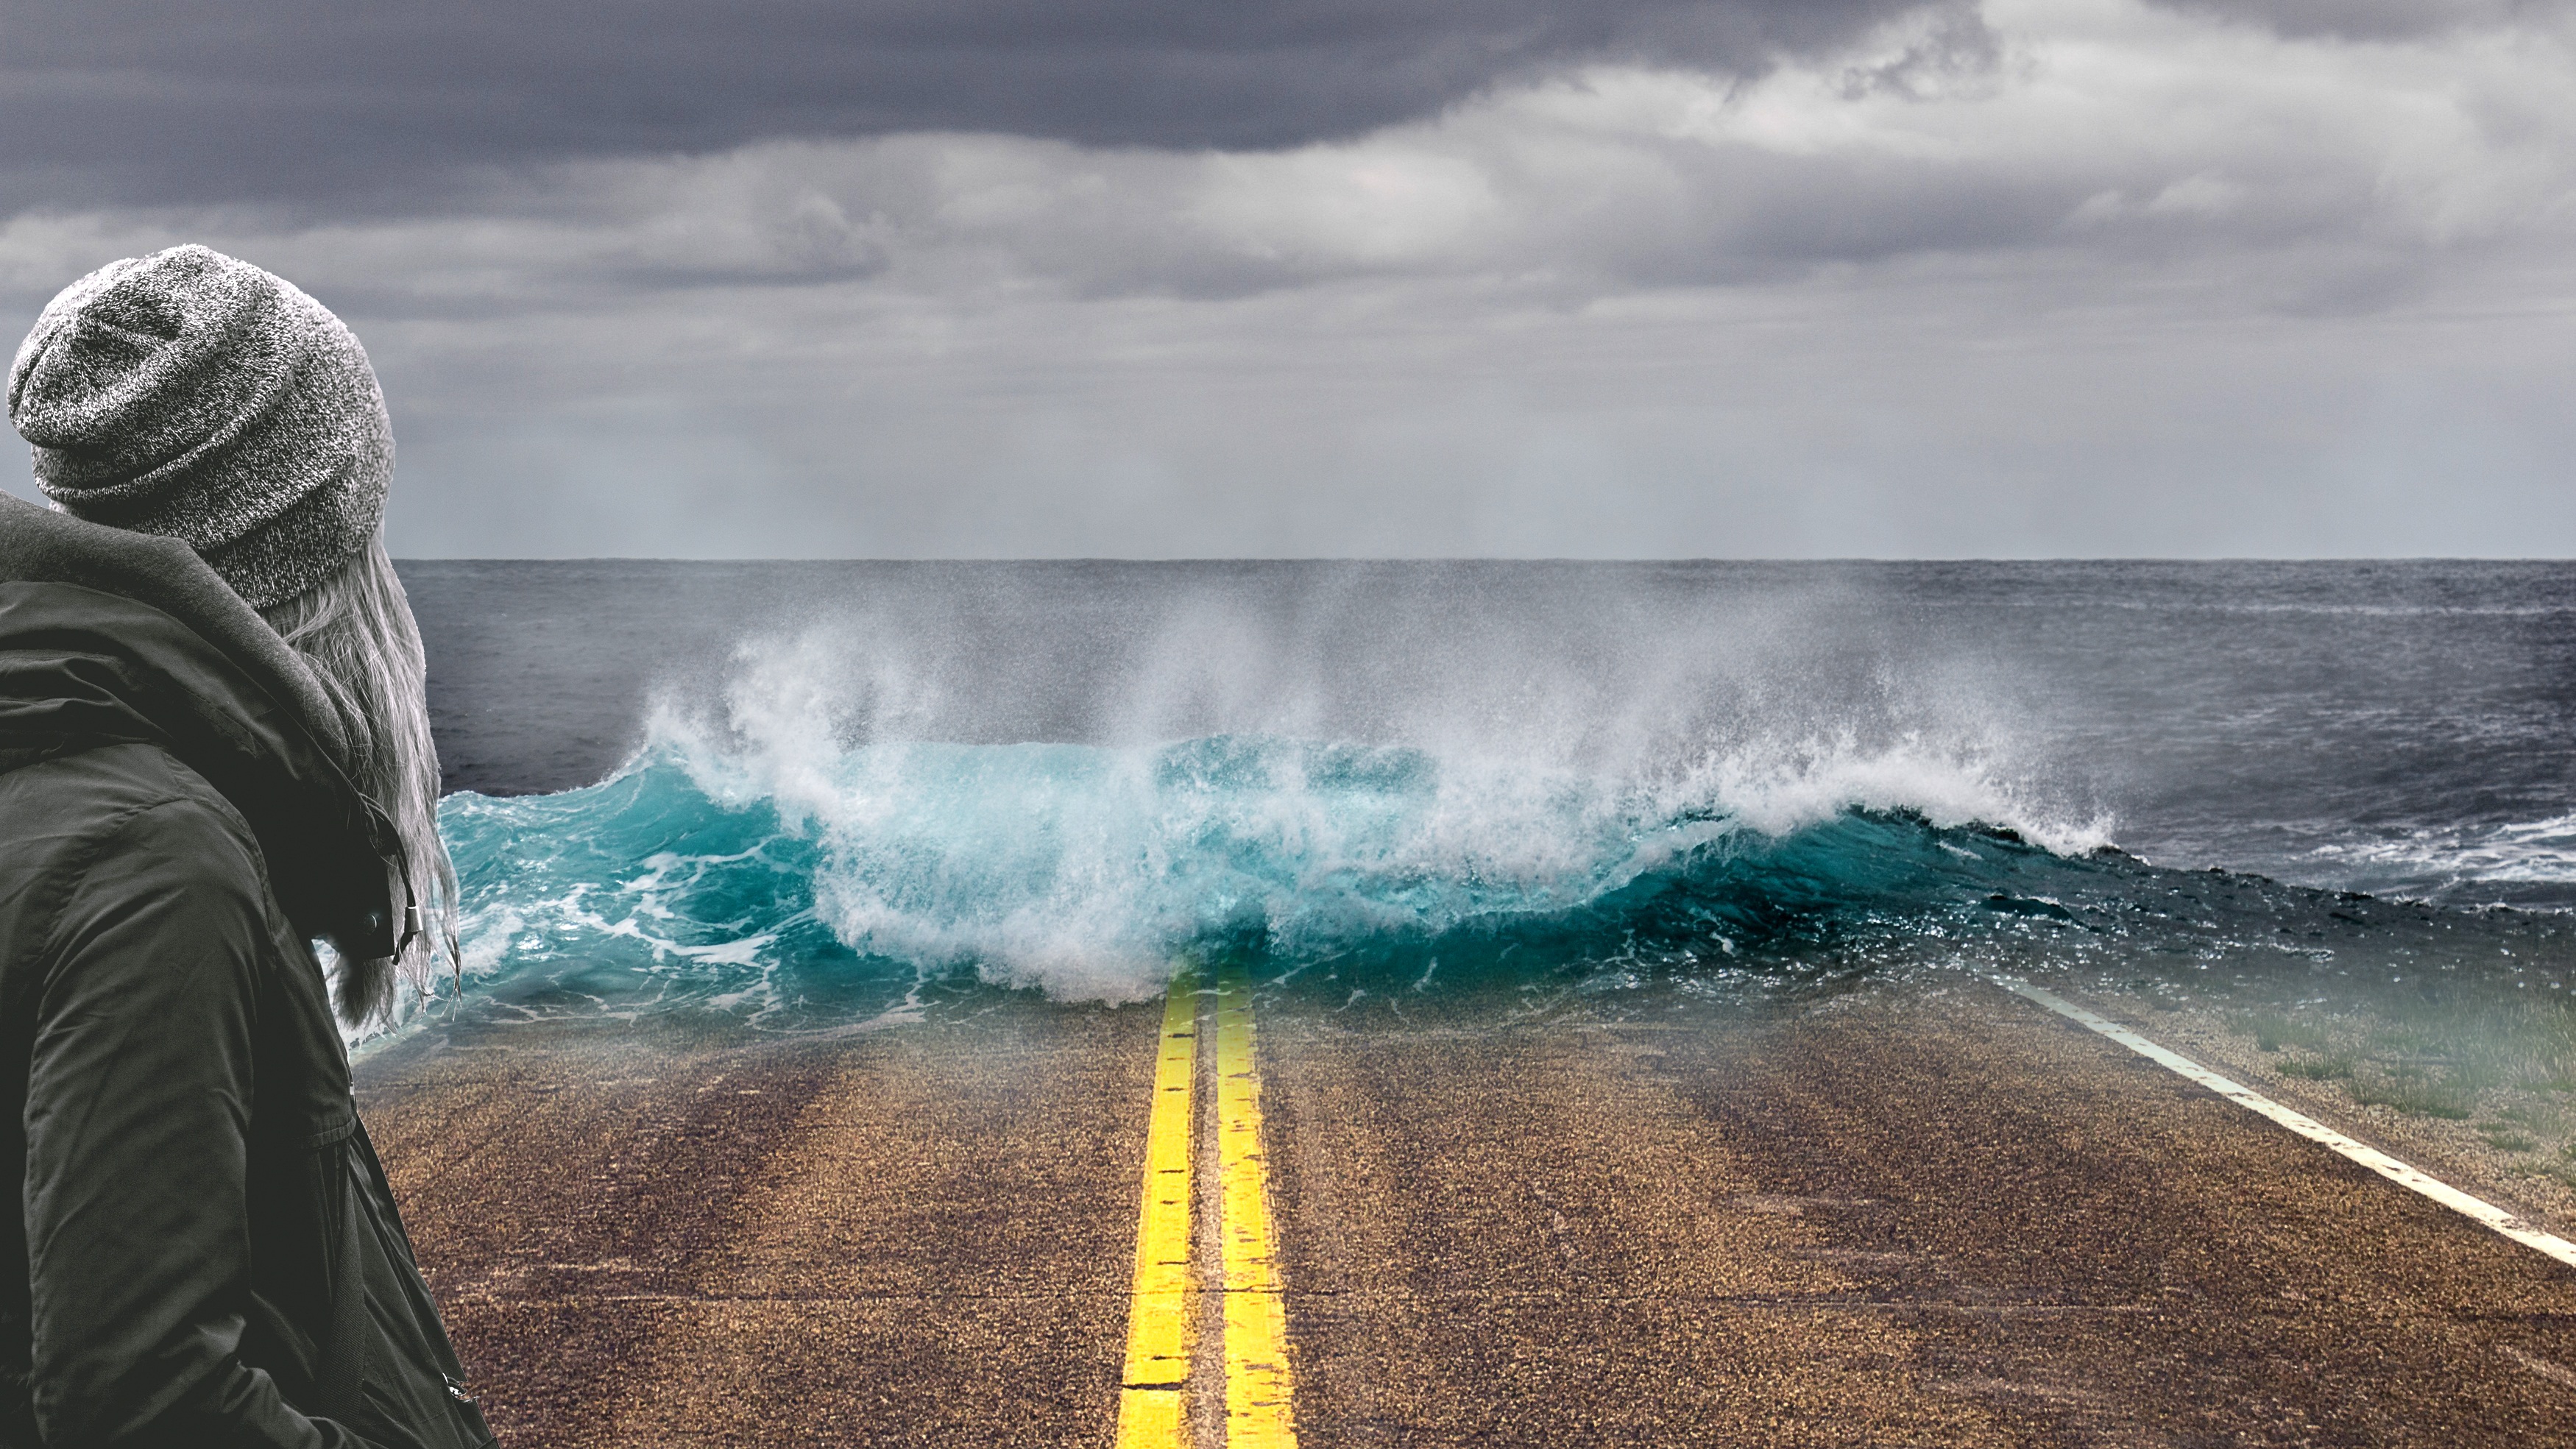
beach, sea, coast, water, nature, ocean, wave, wind, environment, weather, environmental, terrain, ecology, climate, problem, global warming, atmospheric phenomenon, atmosphere of earth, wind wave